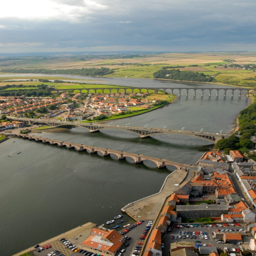
aerial view looking inland along river